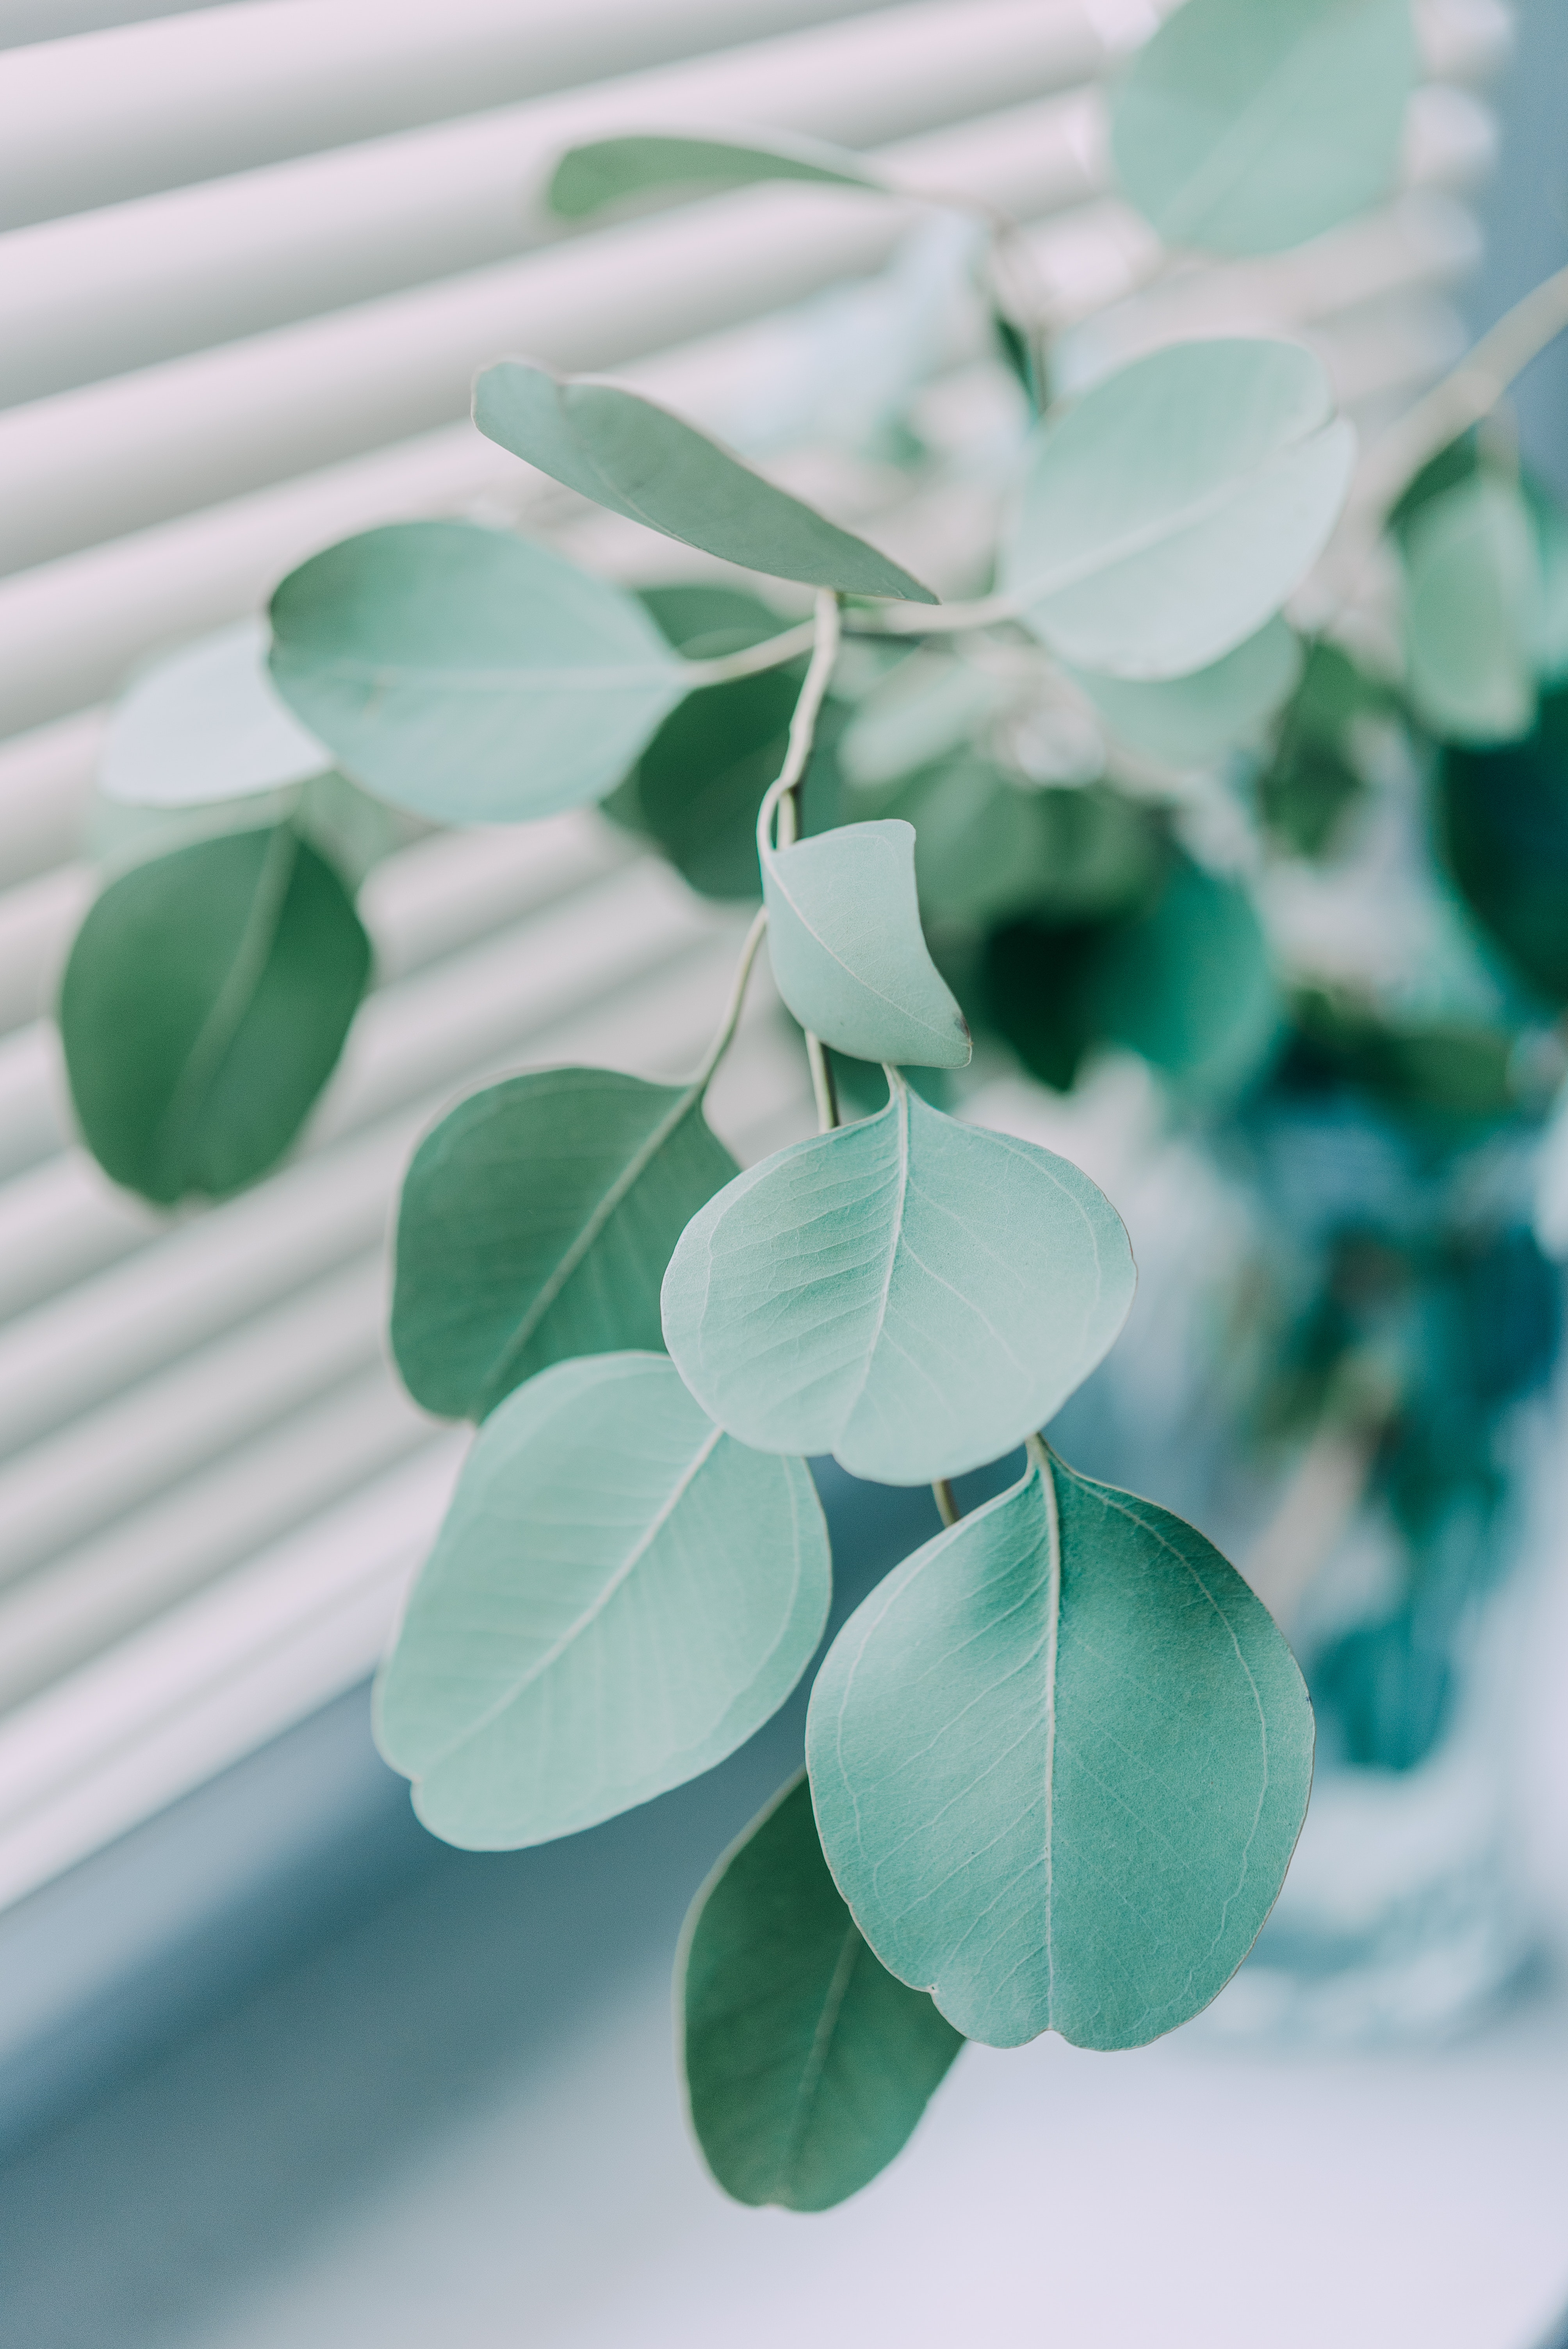
natural, plant, twig, petal, Tints and shades, flowering plant, art, circle, pattern, symbol, font, electric blue, tree, Transparent material, fashion accessory, glass, ceiling, herb, plant stem, annual plant, still life photography, symmetry, wood, houseplant, wood sorrel family